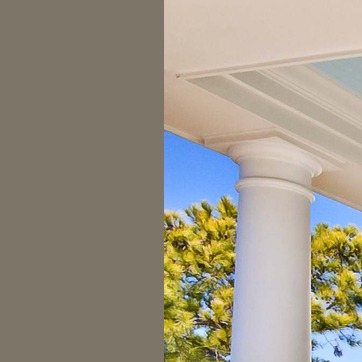
Material: sky